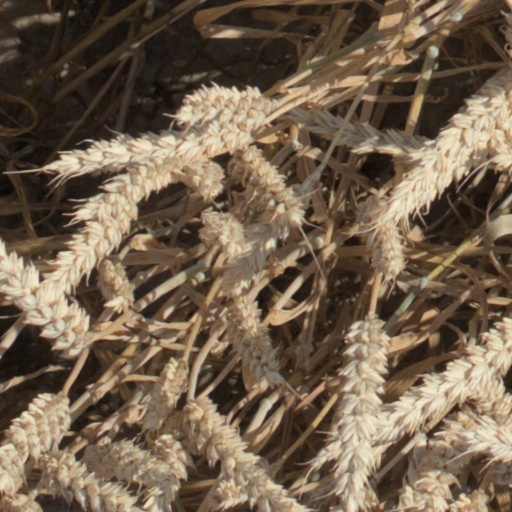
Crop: wheat